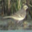
Label: bird